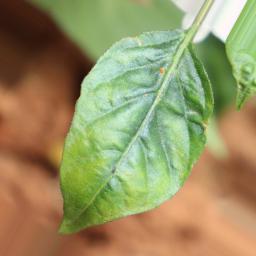
Label: mites_and_trips